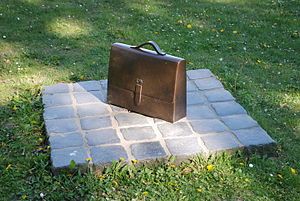
Attachétaske R.W.
R.W. i Lund
Attachétaske R.W. er et kunstværk af Ulla Kraitz.